Flag of Limburg (Netherlands)

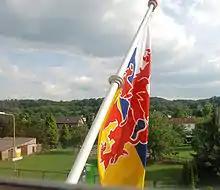
Flag of Limburg

A fearsome-looking red lion with a crown and double tail occupies a central place on the flag. The lion refers to the old Duchy of Limburg and symbolizes the province. As a symbol of honour, strength, pride and courage, the lion has always been in vogue in royal houses, noble families or other institutions seeking to exude authority and authority. The background of the flag is formed by two equals, horizontally positioned stripes of white (top) and yellow (bottom). The stripes are separated by a narrower blue stripe. This symbolizes the Meuse, the largest river flowing through Limburg. The colours yellow and white respectively represent the marl landscapes in southern Limburg and the sandy soils in northern and central Limburg. They are also part of the provincial coat of arms.